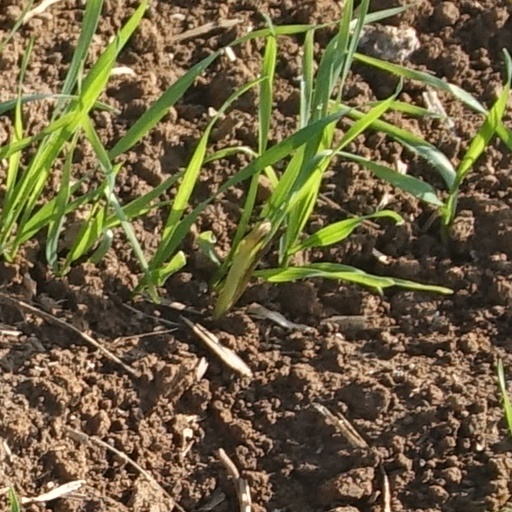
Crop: wheat